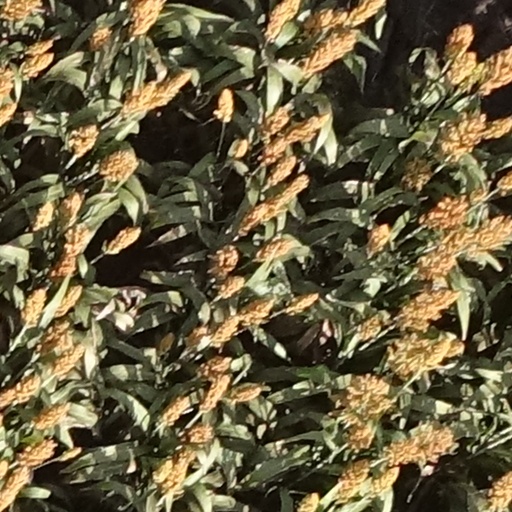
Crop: sorghum